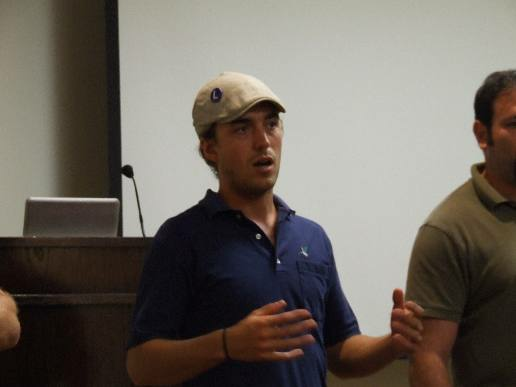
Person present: Yes